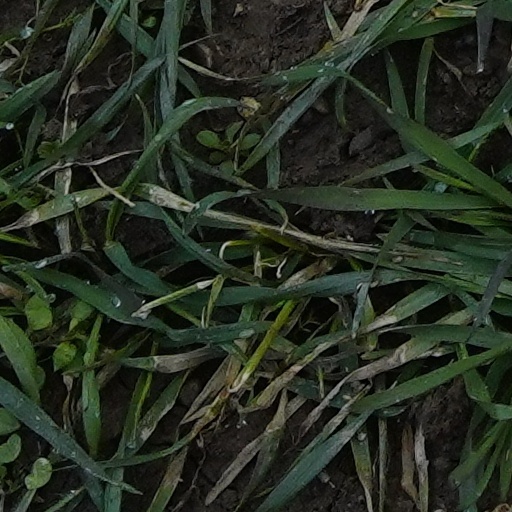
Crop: wheat